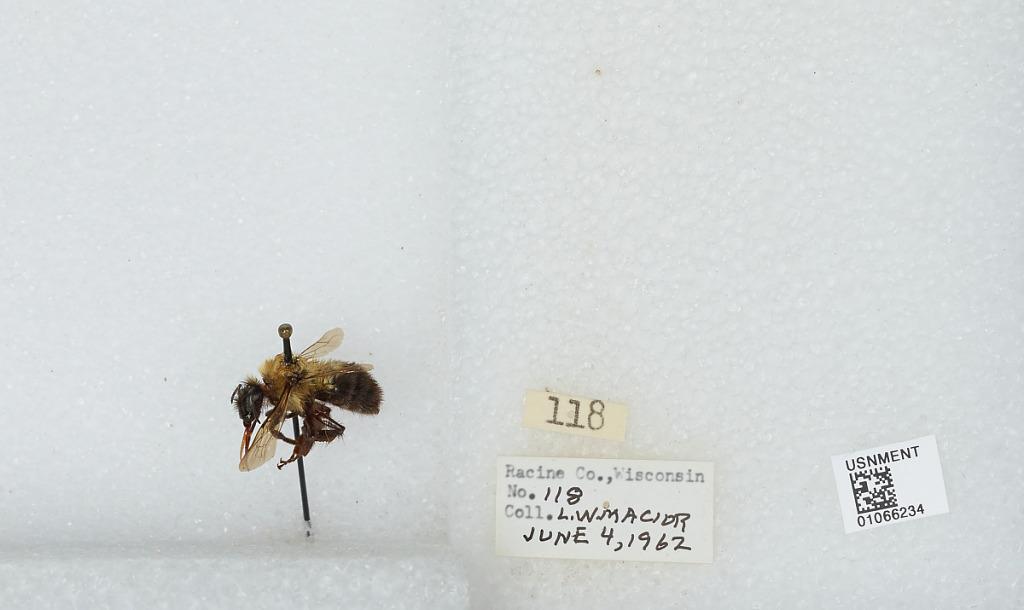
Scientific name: Bombus (Pyrobombus) bimaculatus Cresson
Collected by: L. Macior
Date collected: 1962-6-4
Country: United States
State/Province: Wisconsin
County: Racine
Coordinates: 42.78, -87.76